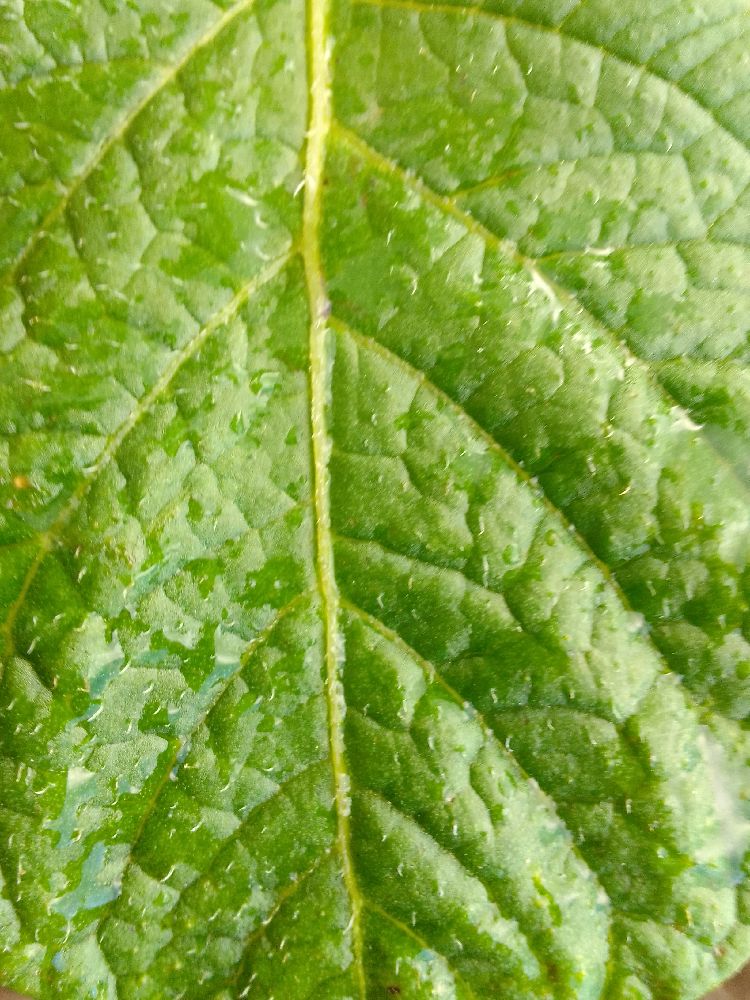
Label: Healthy